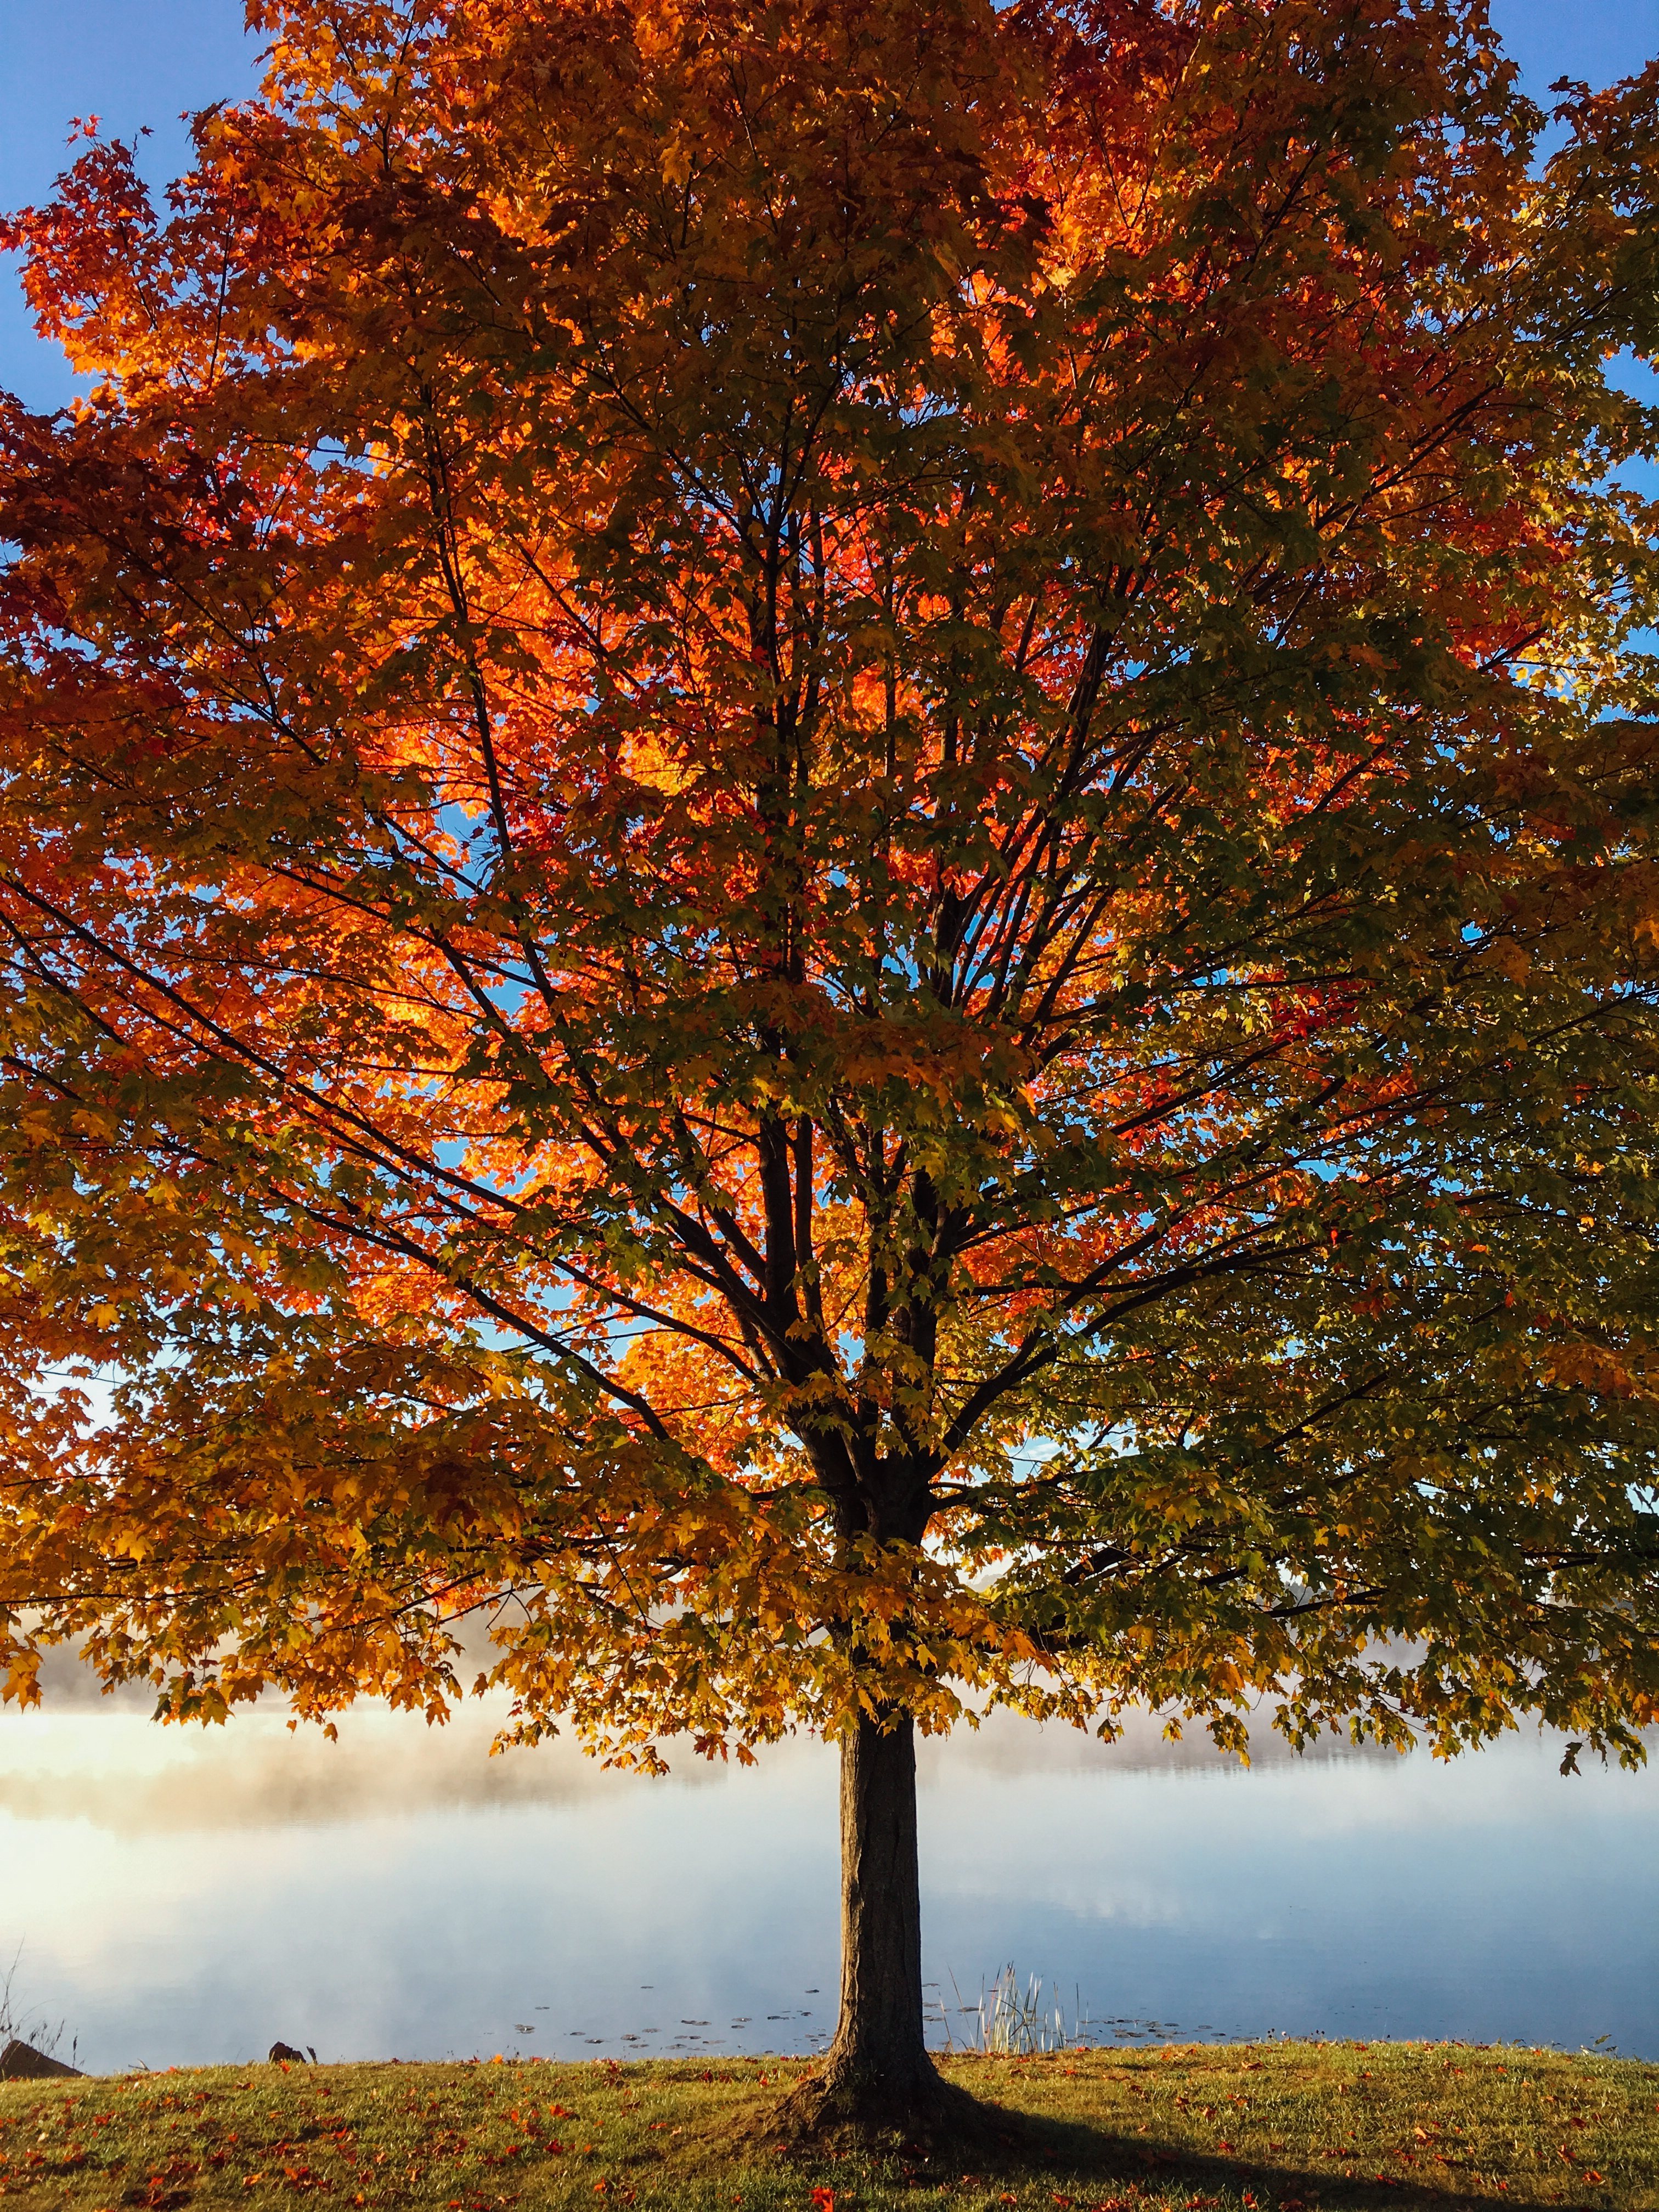
tree, water, nature, forest, grass, branch, plant, sunlight, leaf, lake, reflection, autumn, season, deciduous, grove, woodland, woody plant, land plant